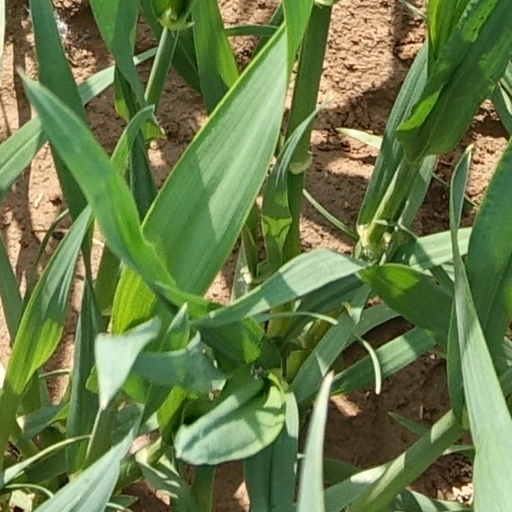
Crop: wheat